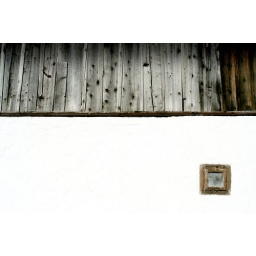
a wooden roof and a little square window in San Candido, Alta Pusteria, Italia